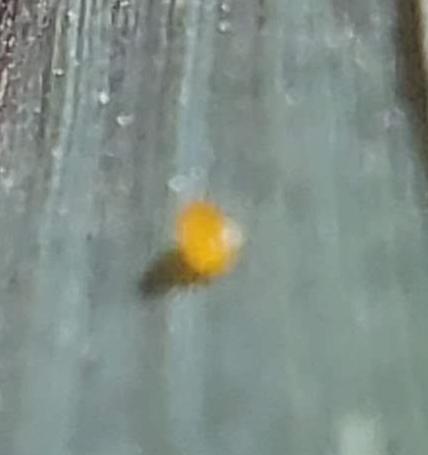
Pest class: english_grain_aphid